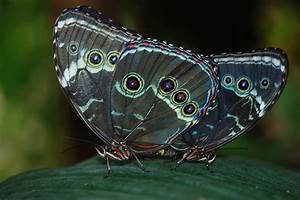
Label: farfalla